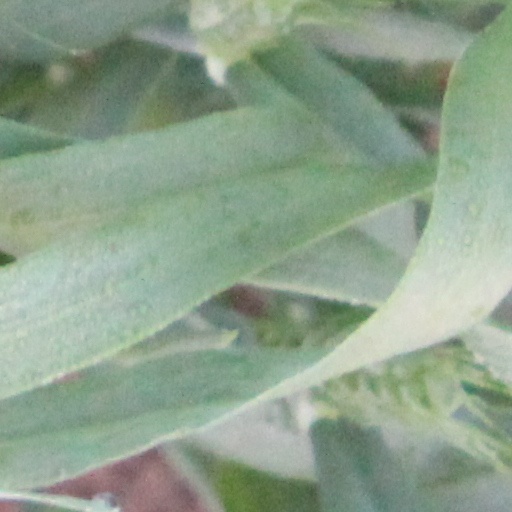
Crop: wheat